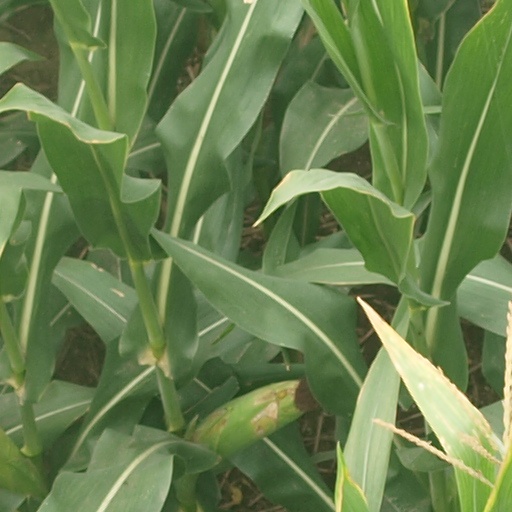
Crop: maize; corn